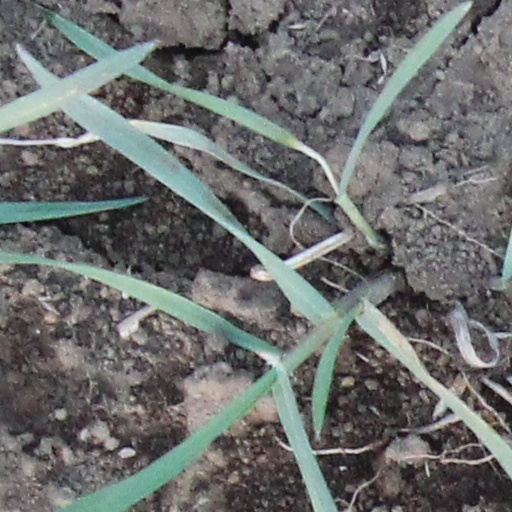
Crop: wheat